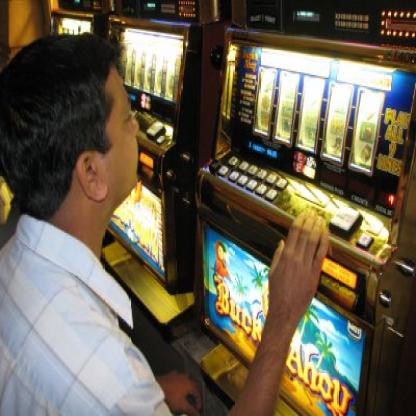
Scene: Indoor